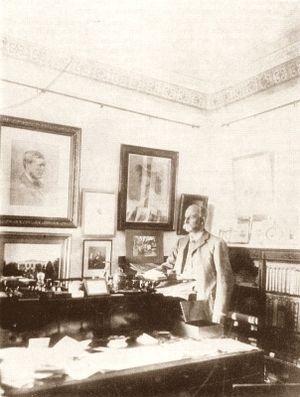
Charles Gottlieb Huber, né à Lahr le 15 avril 1819, et mort à Hyères le 20 août 1907, est un horticulteur hyérois, fils d'un relieur Charles Gottlieb Huber et d'Élisabeth Meurer. Il est le fondateur en 1856 de la société Charles Huber frères et Compagnie. Il est au XIXᵉ siècle un des principaux animateurs de l’acclimatation de palmiers et de plantes exotiques sur la Côte d’Azur. Sa pépinière, fondée sur l'ancien jardin de Barthélémy Victor Rantonnet, acquiert une renommée internationale et demeure active jusqu'en 1925.